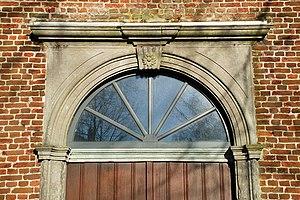
Belgique - Brabant wallon - Chastre - Église Sainte-Gertrude de Gentinnes
L'église Sainte-Gertrude, située à Gentinnes, village de la commune belge de Chastre en province du Brabant wallon, est une église de style classique et néo-classique réputée pour les fonts baptismaux romans qu'elle abrite. Elle est dédiée à sainte Gertrude de Nivelles.